Alice (2002 film)

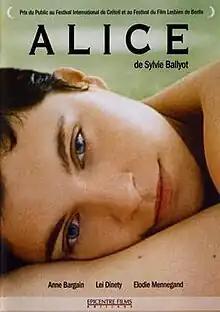
Film cover.

Alice is a 2002 French-British film directed by Sylvie Ballyot and produced by Nathlie Eybrard and Jean Philippe Labadie about Alice and her sister Manon who is about to be married.